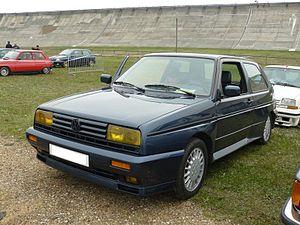
La Volkswagen Golf II est un modèle d'automobile produit par le constructeur allemand de 1983 à 1992.